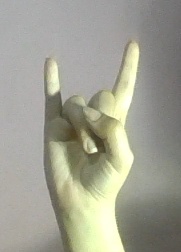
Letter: la